Lionel Atwill

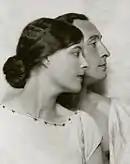
Lionel Atwill and Elsie Mackay (1922)

Atwill married four times. His first wife was Phyllis Relph; the couple married in 1913 and divorced in 1919. In 1941, their son John Arthur Atwill (born 1914) was killed in action at age 26. Atwill married the actress Elsie Mackay in 1920. He married Louise Cromwell Brooks in 1930 after her divorce from General of the Army Douglas MacArthur; they divorced in 1943. Atwill married Paula Pruter in 1944, and their marriage continued until his death. Their son, Lionel Anthony Atwill, is a retired writer.